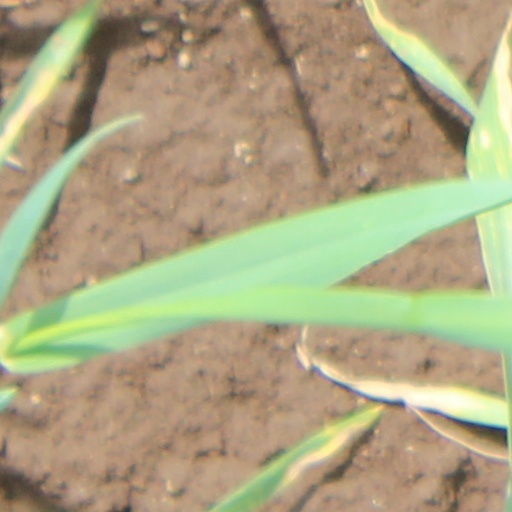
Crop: wheat